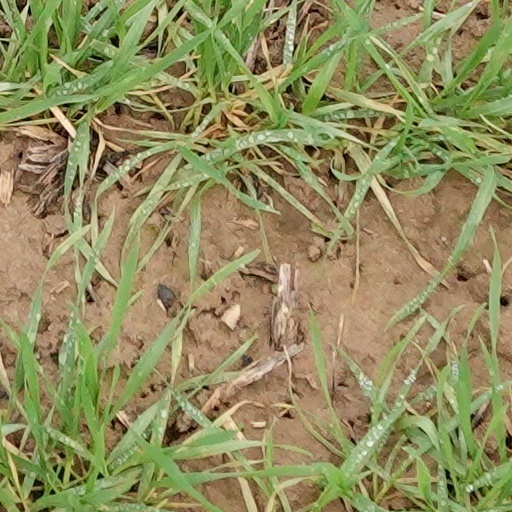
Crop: wheat